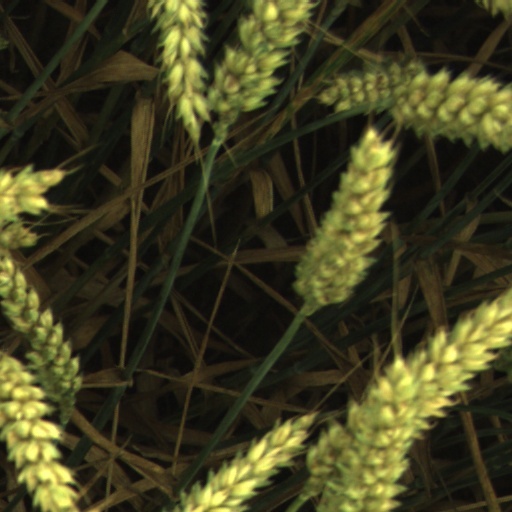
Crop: wheat